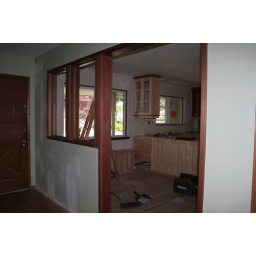
June 18 2008 The trim around the kitchen door and windows is installed.